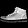
Label: Sneaker